Shimo-Soga Station

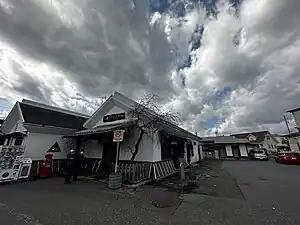
Shimo-Soga Station, March 2023

is a passenger railway station located in the northeastern part of the city of Odawara, Kanagawa, Japan, operated by Central Japan Railway Company (JR Central).